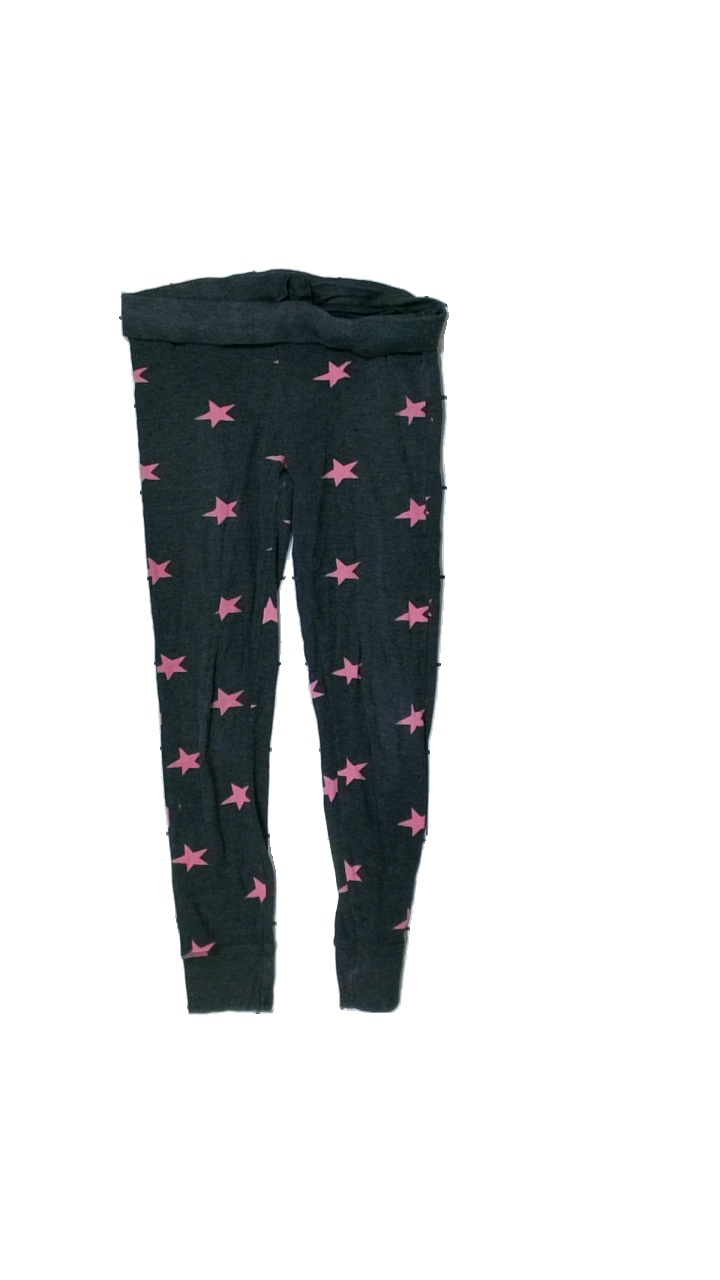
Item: Trousers (Ladies)
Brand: Love Wear
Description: Broken elastic
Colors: Grey, Pink
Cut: Tight
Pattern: Other
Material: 60% cotton, 40% polyester
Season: All
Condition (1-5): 1
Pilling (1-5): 1
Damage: Small hole close to the seam
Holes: Minor
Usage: Export
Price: <50